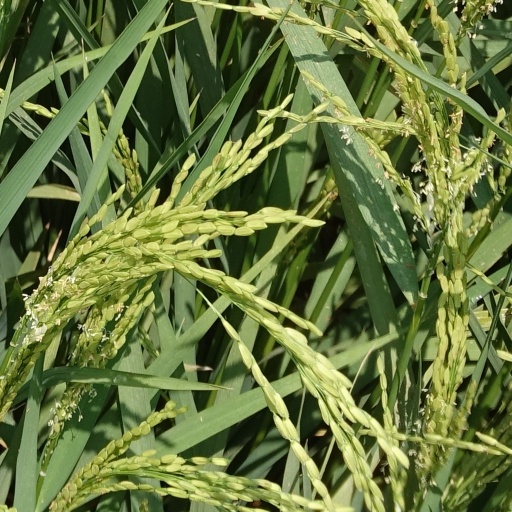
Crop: rice